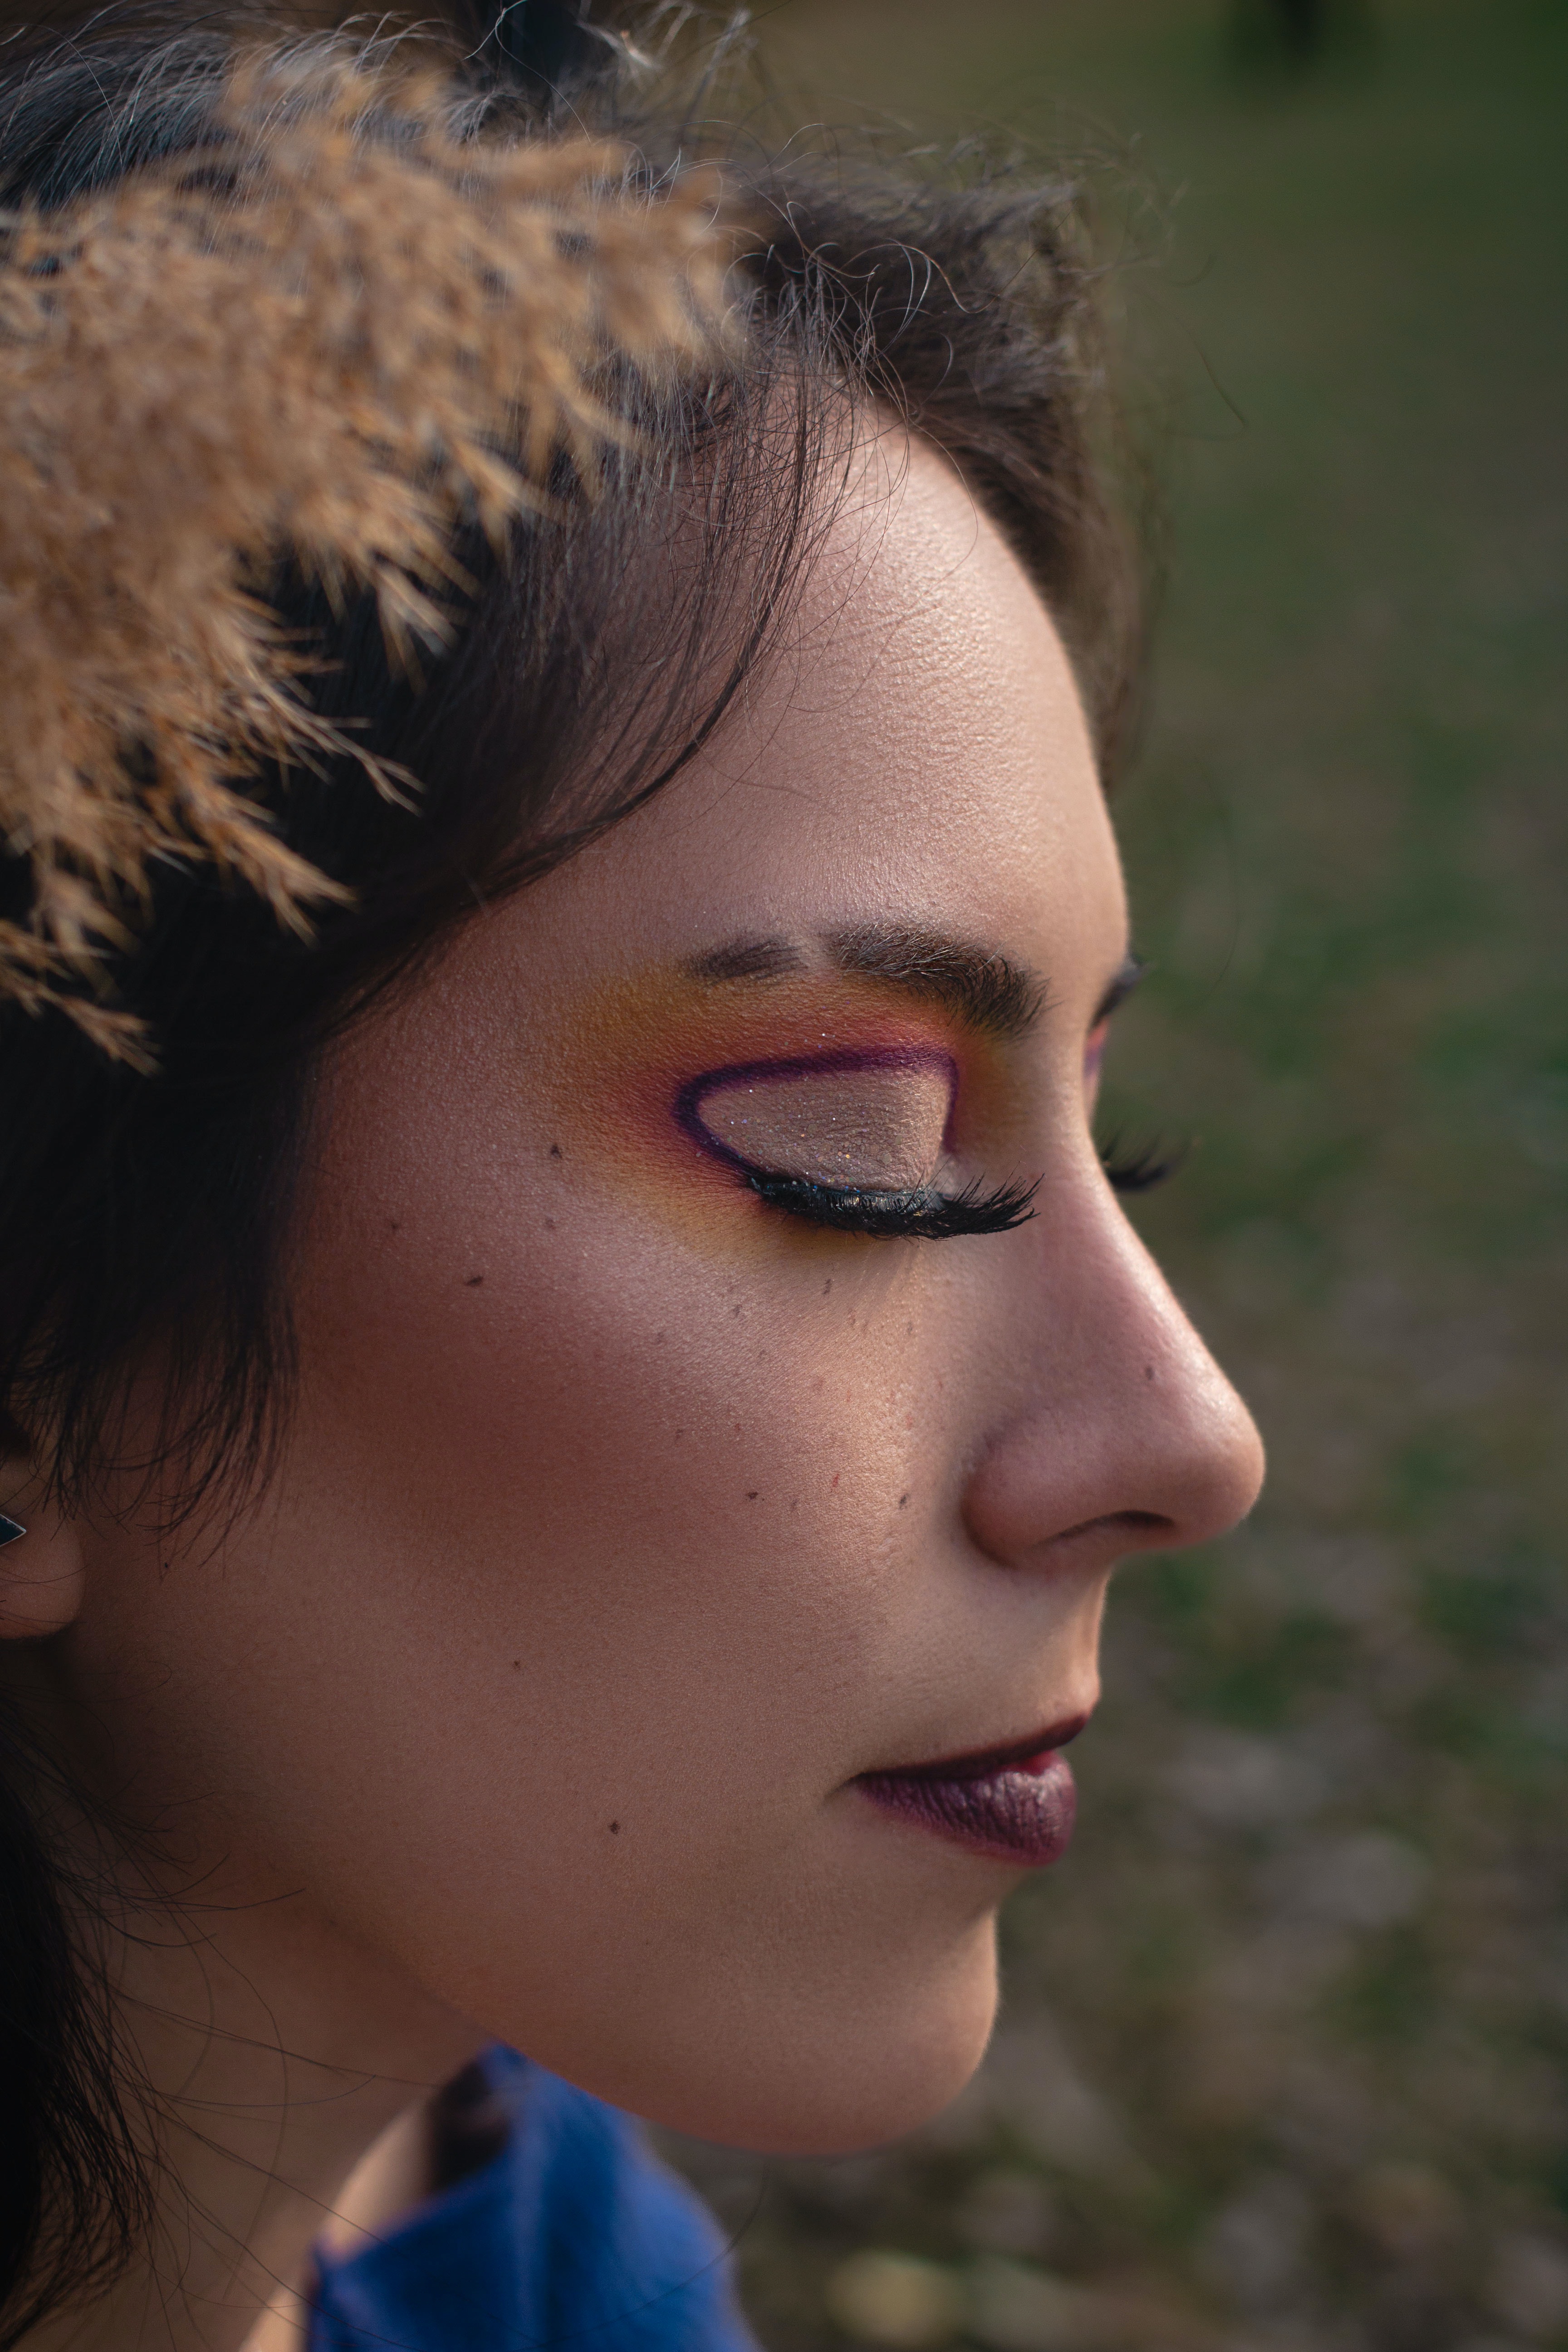
woman, forehead, nose, skin, lip, chin, eyebrow, eyelash, eye liner, lipstick, blue, flash photography, jaw, makeover, eye shadow, earrings, headgear, black hair, art, long hair, eyelash extensions, electric blue, fashion design, close up, People in nature, blond, hair accessory, headpiece, eyewear, brown hair, street fashion, bangs, grass, fashion accessory, doll, hair coloring, red hair, portrait photography, fun, jewellery, portrait, fur, wig, cg artwork